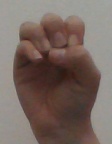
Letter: ha